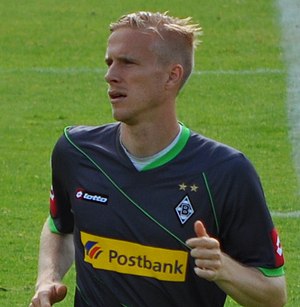
Oscar Wendt
Oscar Wendt er en svensk fodboldspiller, der spiller for Borussia Mönchengladbach i den tyske Bundesliga.